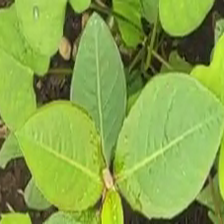
Weed species: Moti_dudhi(Euphorbia_geneculata_L)